Warm Showers

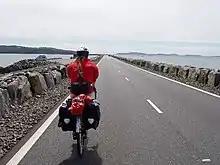
Cycle touring over the Eriskay - South Uist causeway

Warm Showers grants trustworthy teams of scientists access to its anonymized data for publication of insights to the benefit of humanity. In 2015, an analysis of 97,915 homestay requests from BeWelcome and 285,444 homestay requests from Warm Showers showed general regularity — the less time is spent on writing a homestay request, the lower is the probability of success. Since both networks are shaped by altruism, low-effort communication, aka 'copy and paste requests', evidently sends the wrong signal.